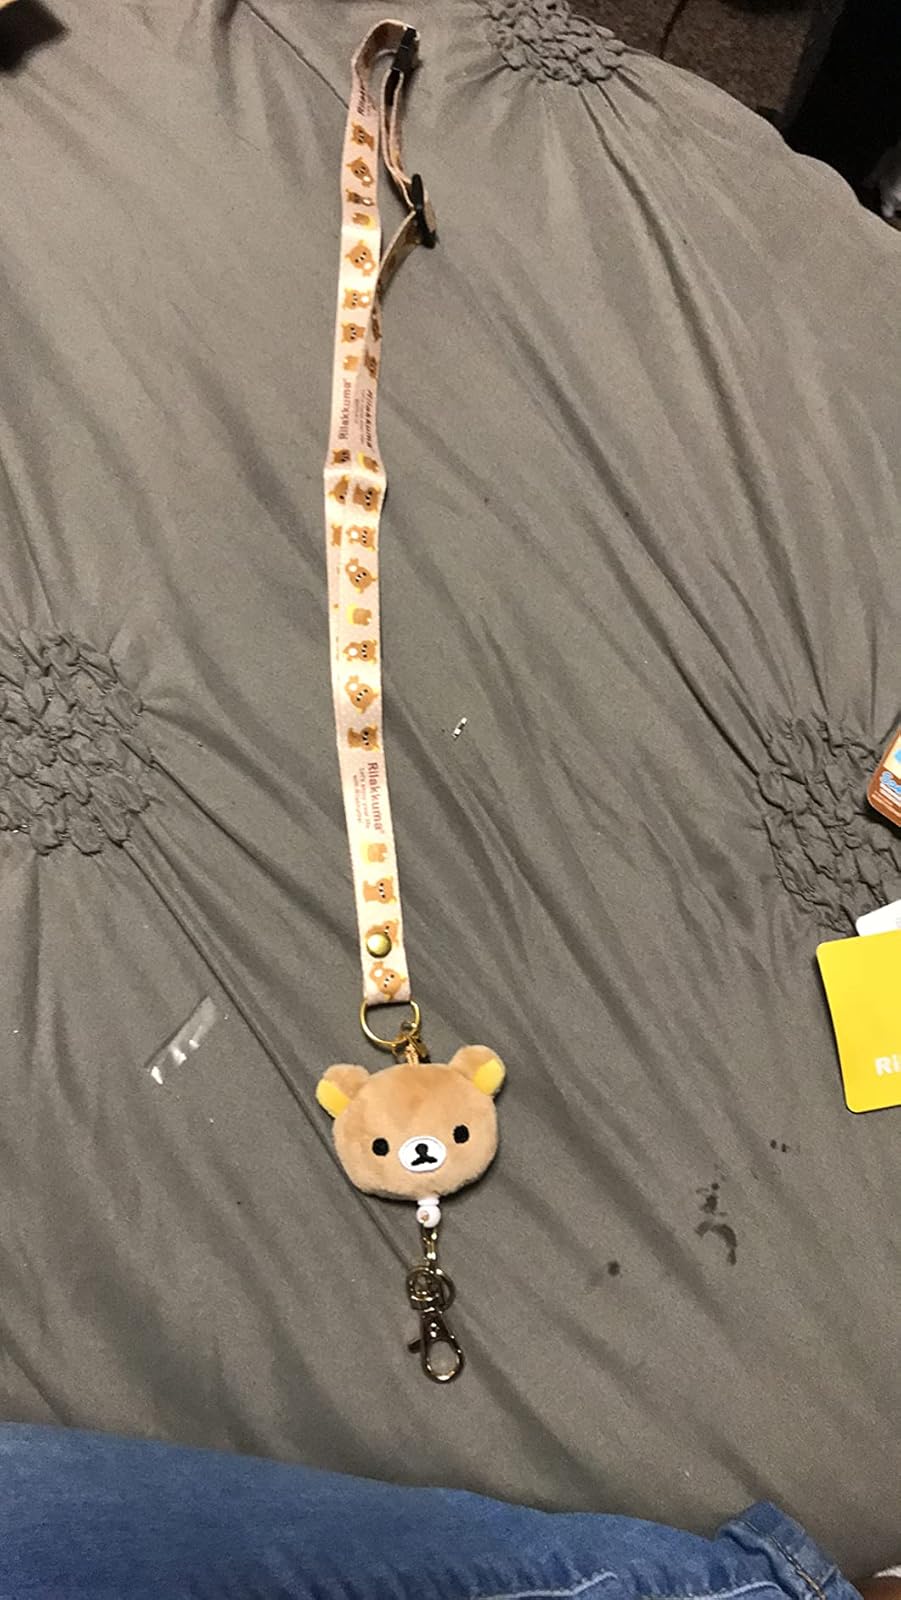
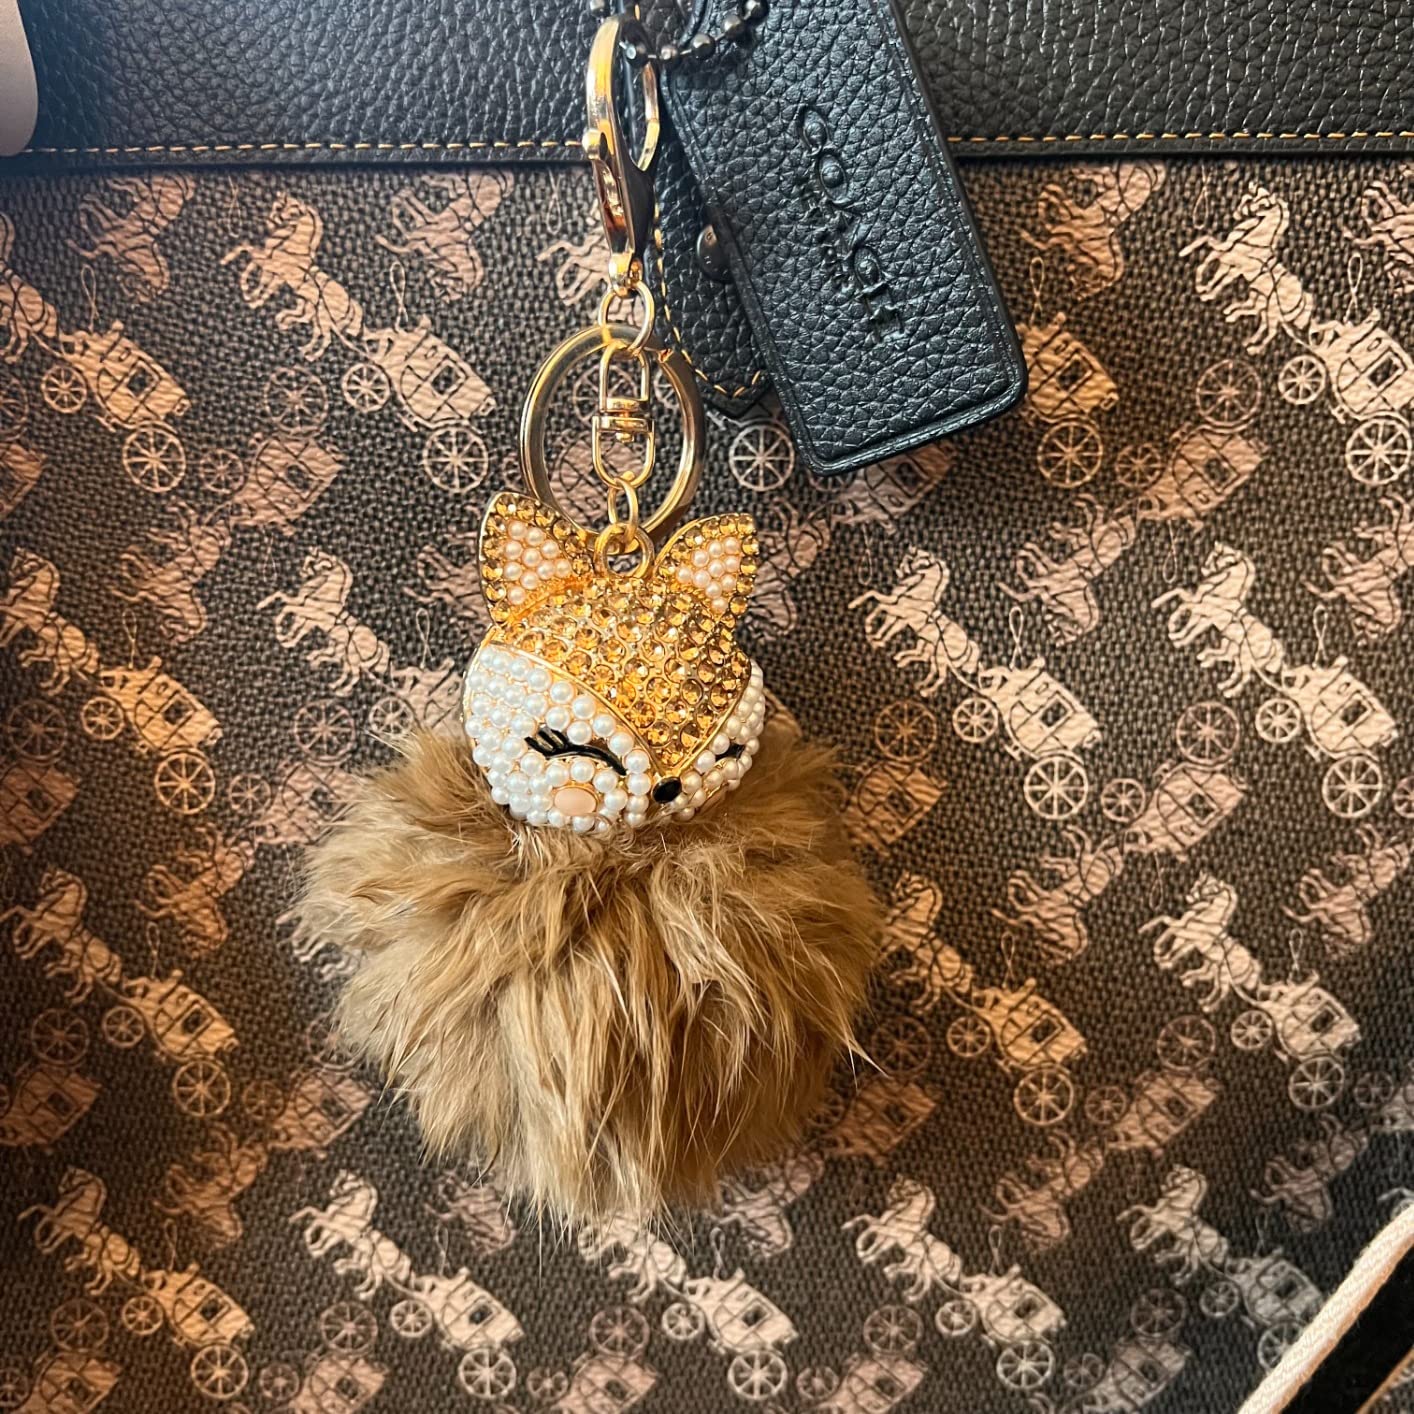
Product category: accessories_keychain
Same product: no